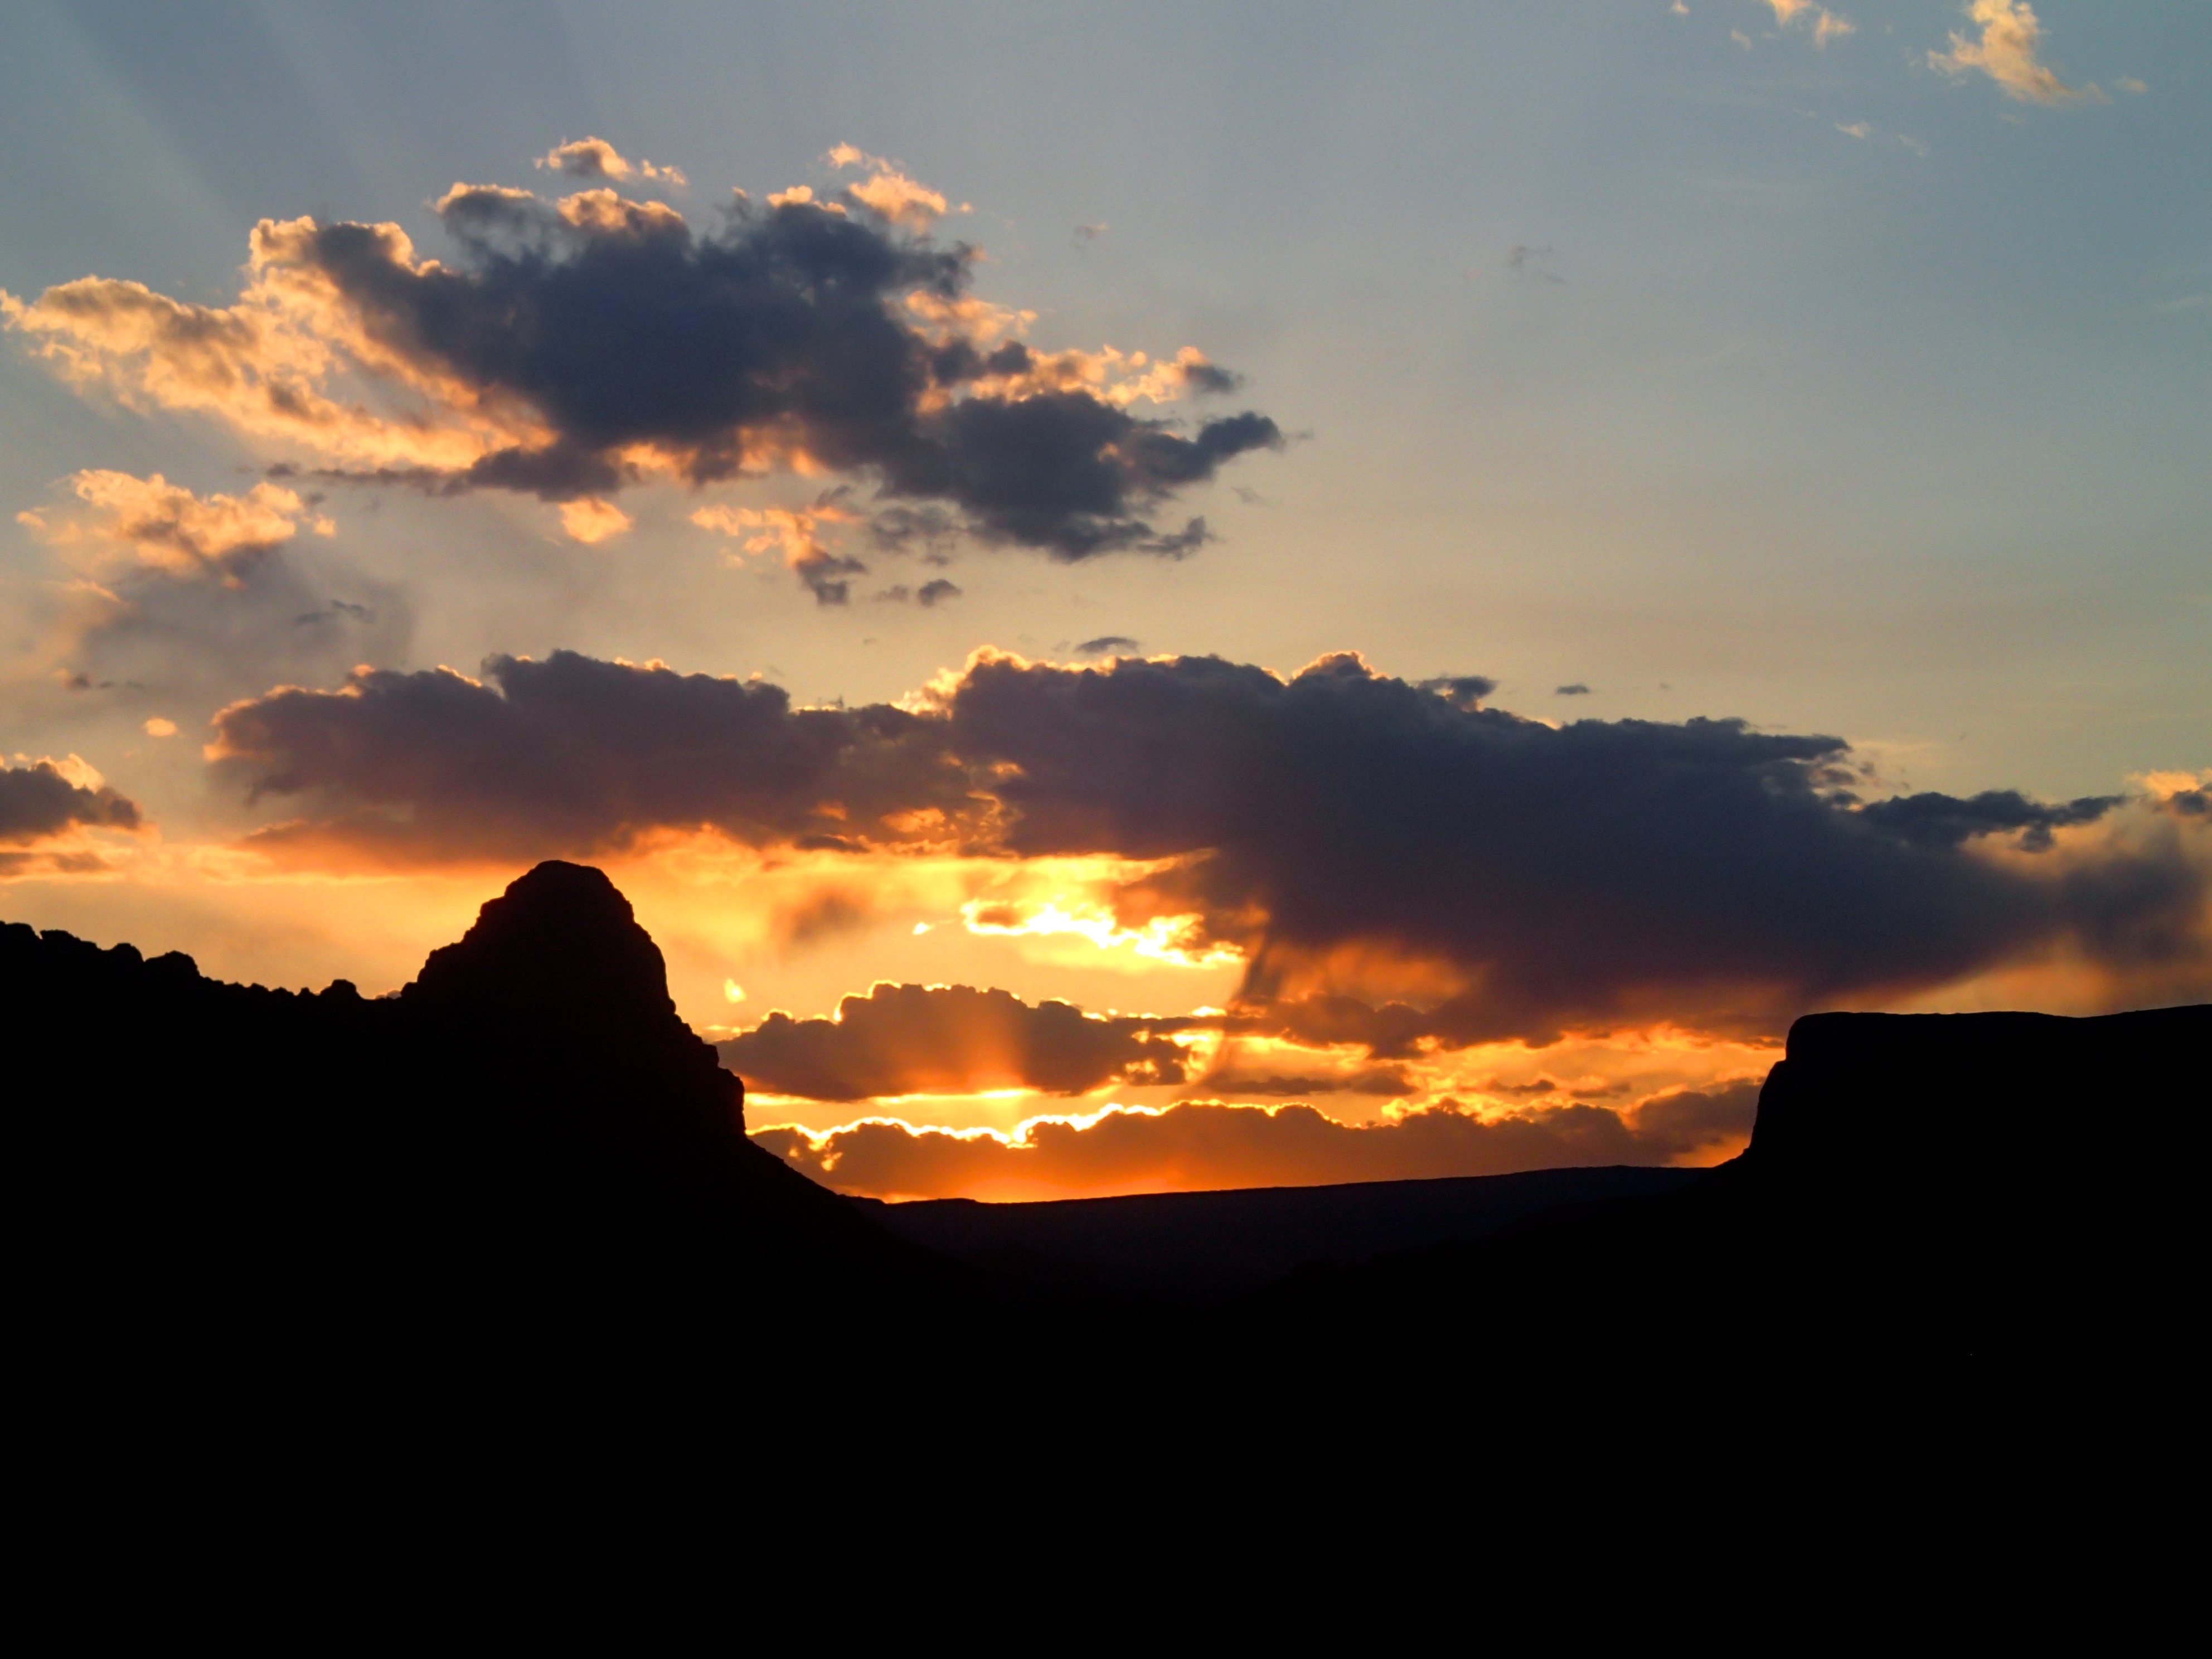
horizon, cloud, sky, sun, sunrise, sunset, sunlight, morning, dawn, atmosphere, dusk, evening, grandcanyon, afterglow, meteorological phenomenon, red sky at morning